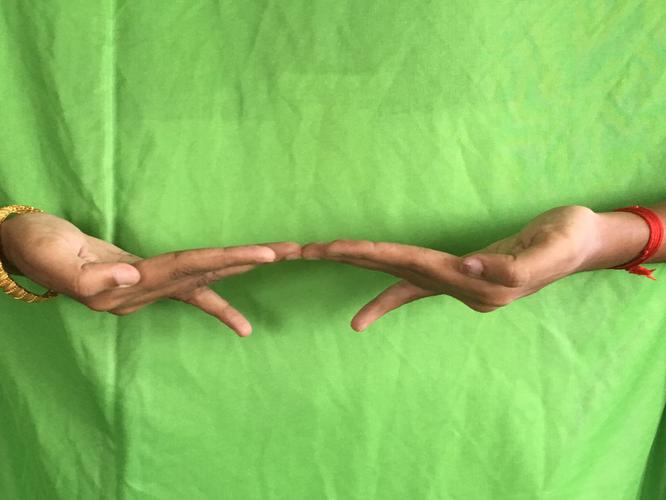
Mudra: Khatva
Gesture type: double_hand